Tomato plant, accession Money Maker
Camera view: tilt-top (135 deg); turntable rotation: 210 degrees
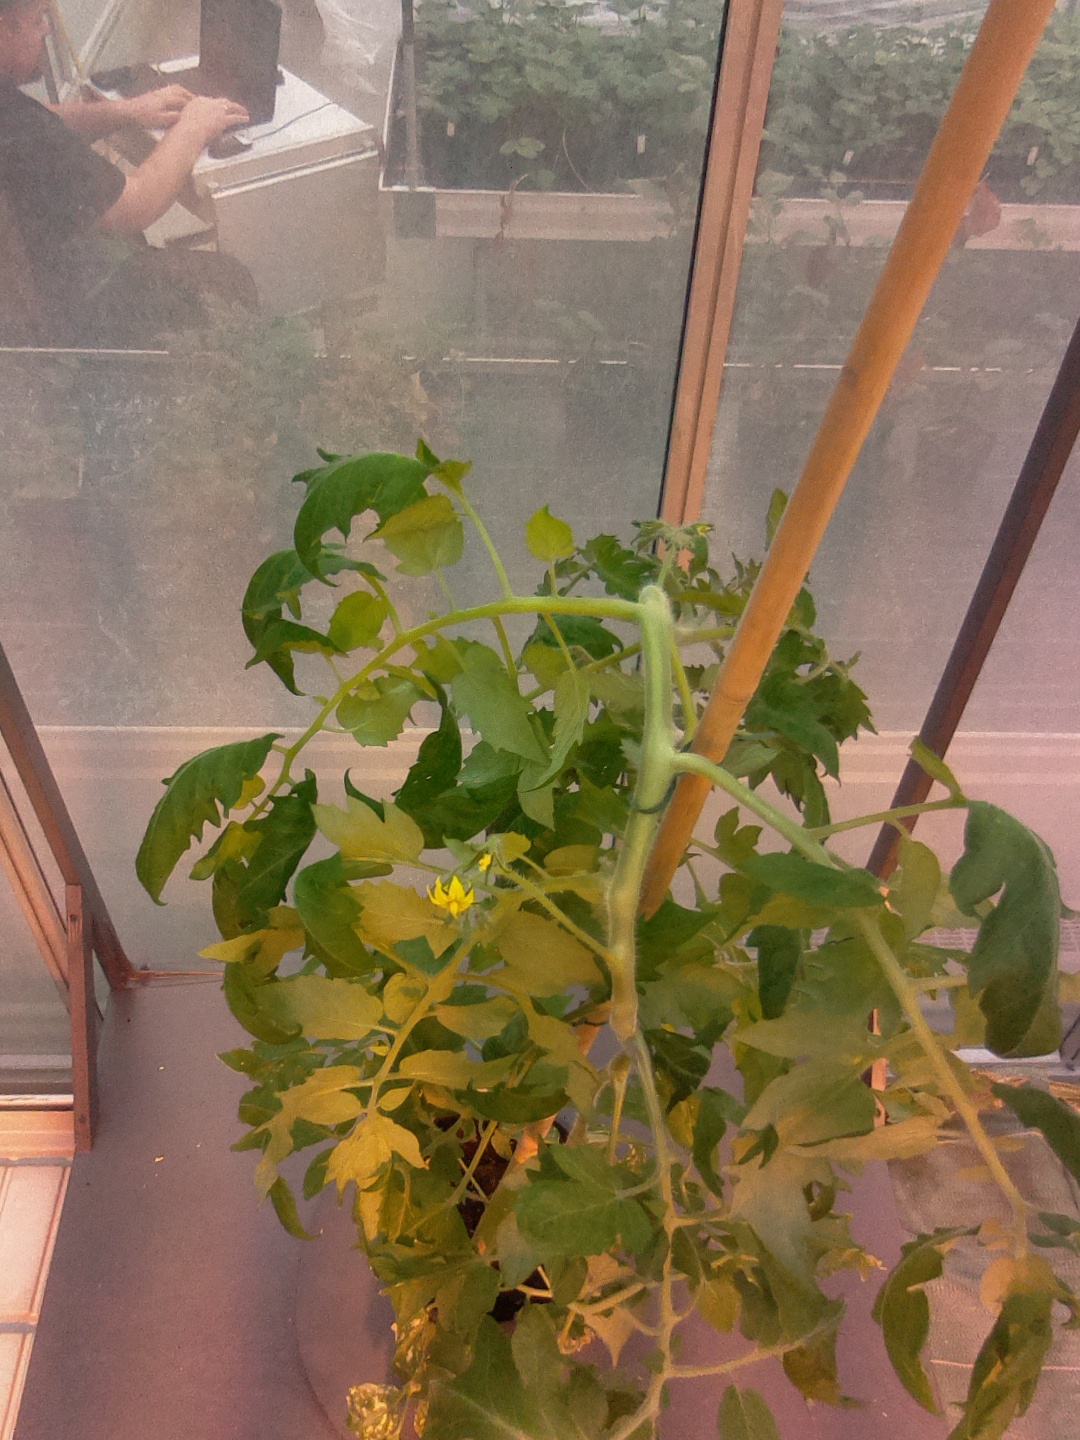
BBCH growth stage 69: End of flowering, 90%-100% of flowers open, more petals falling